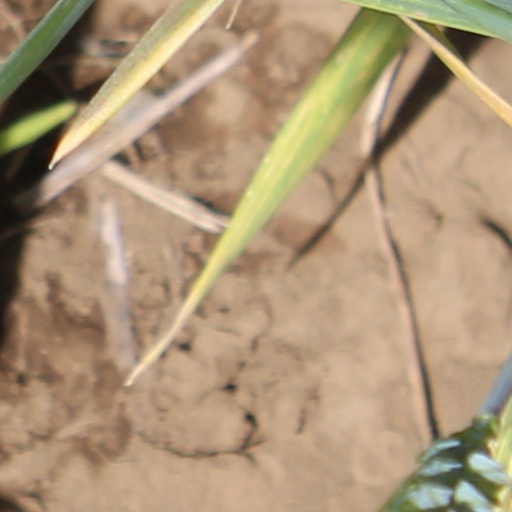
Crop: wheat